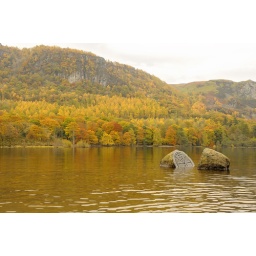
Had a great weekend in the lake district. Lots of walks, photos, a play, water and pencils!